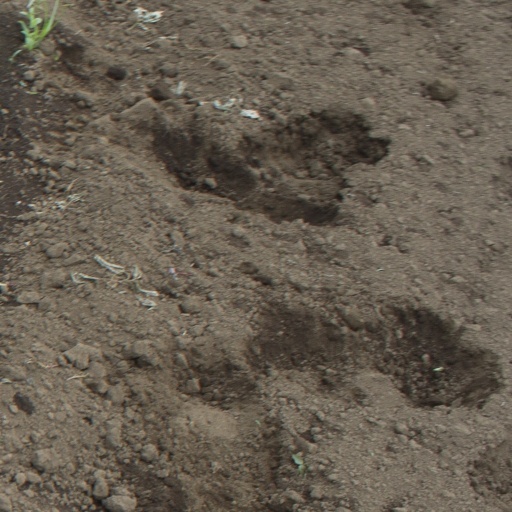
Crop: soybean